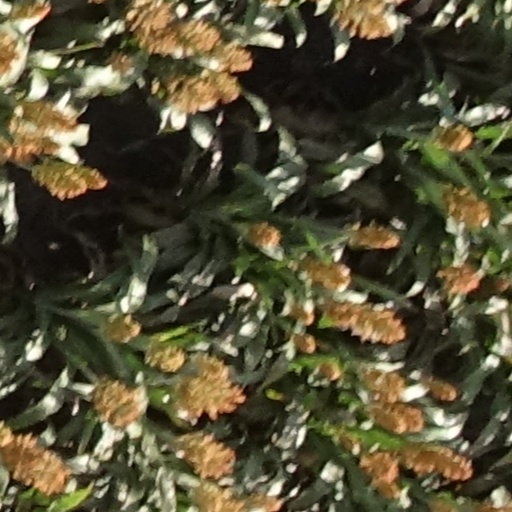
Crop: sorghum